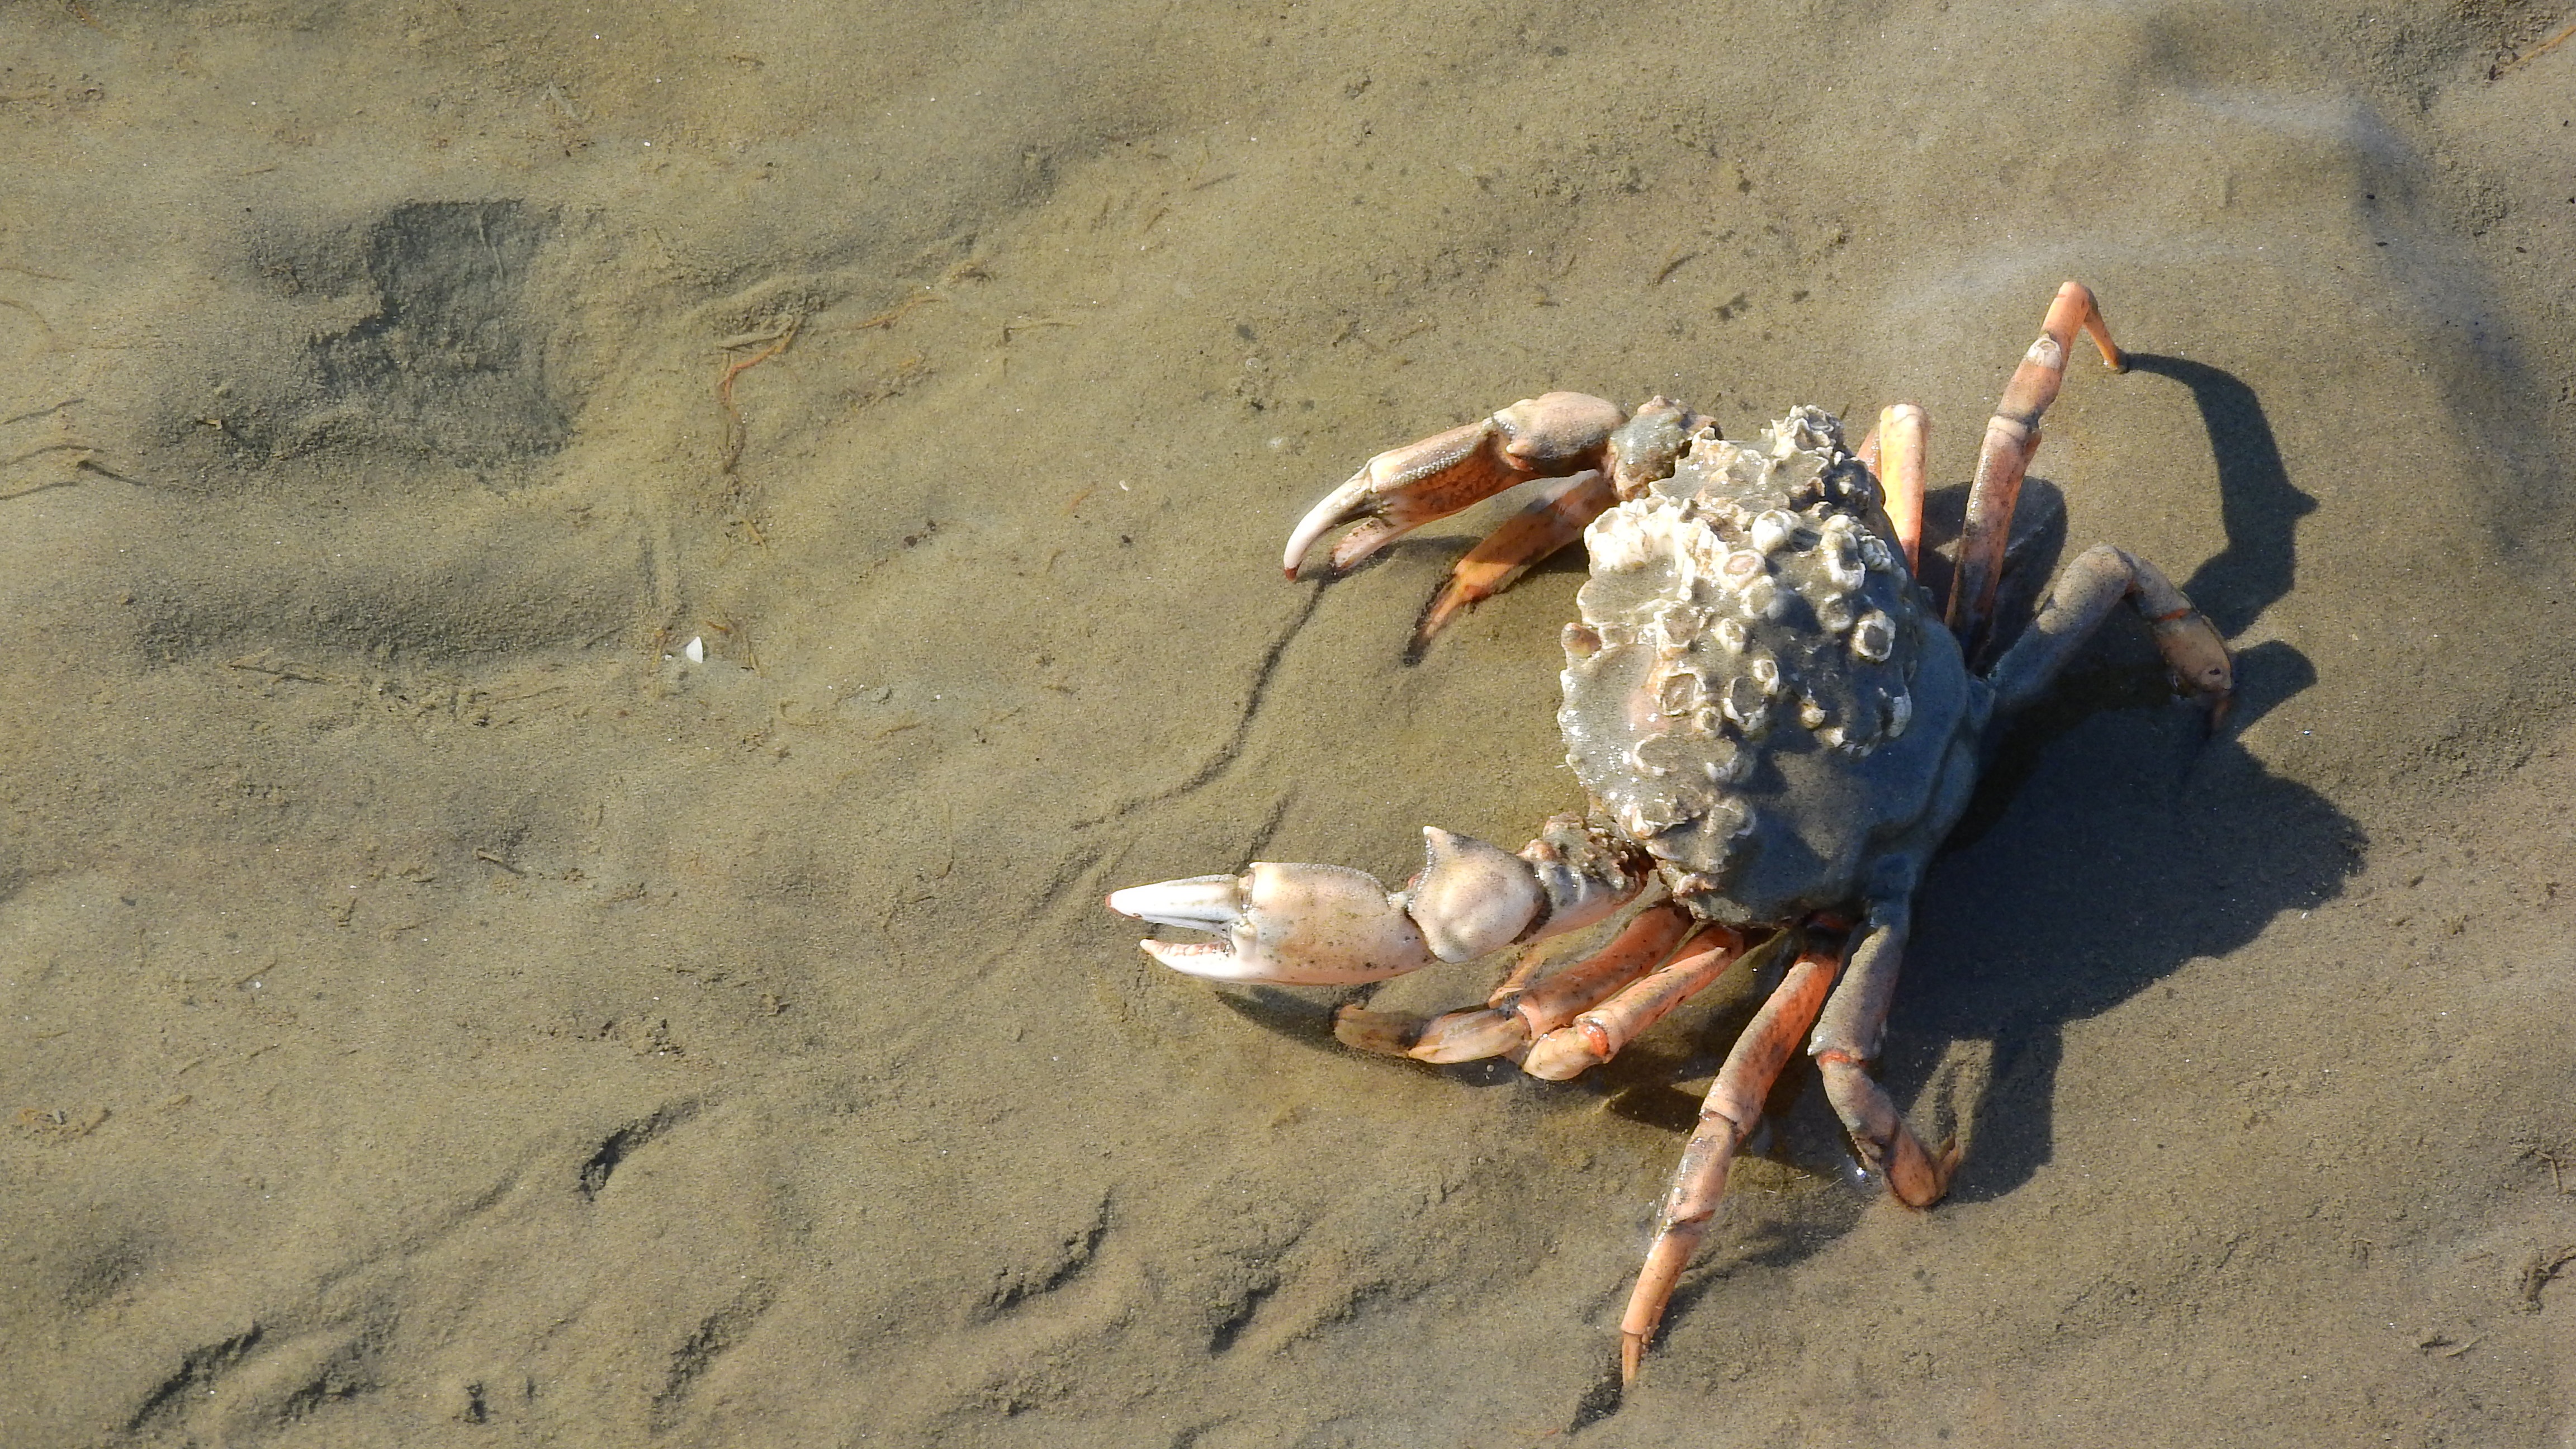
beach, coast, sand, food, mud, seafood, extreme sport, fauna, crab, invertebrate, crustacean, pincers, brachyura, decapoda, animal source foods